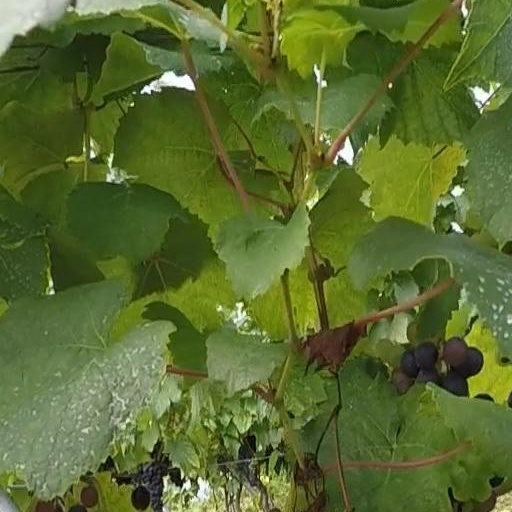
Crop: grape